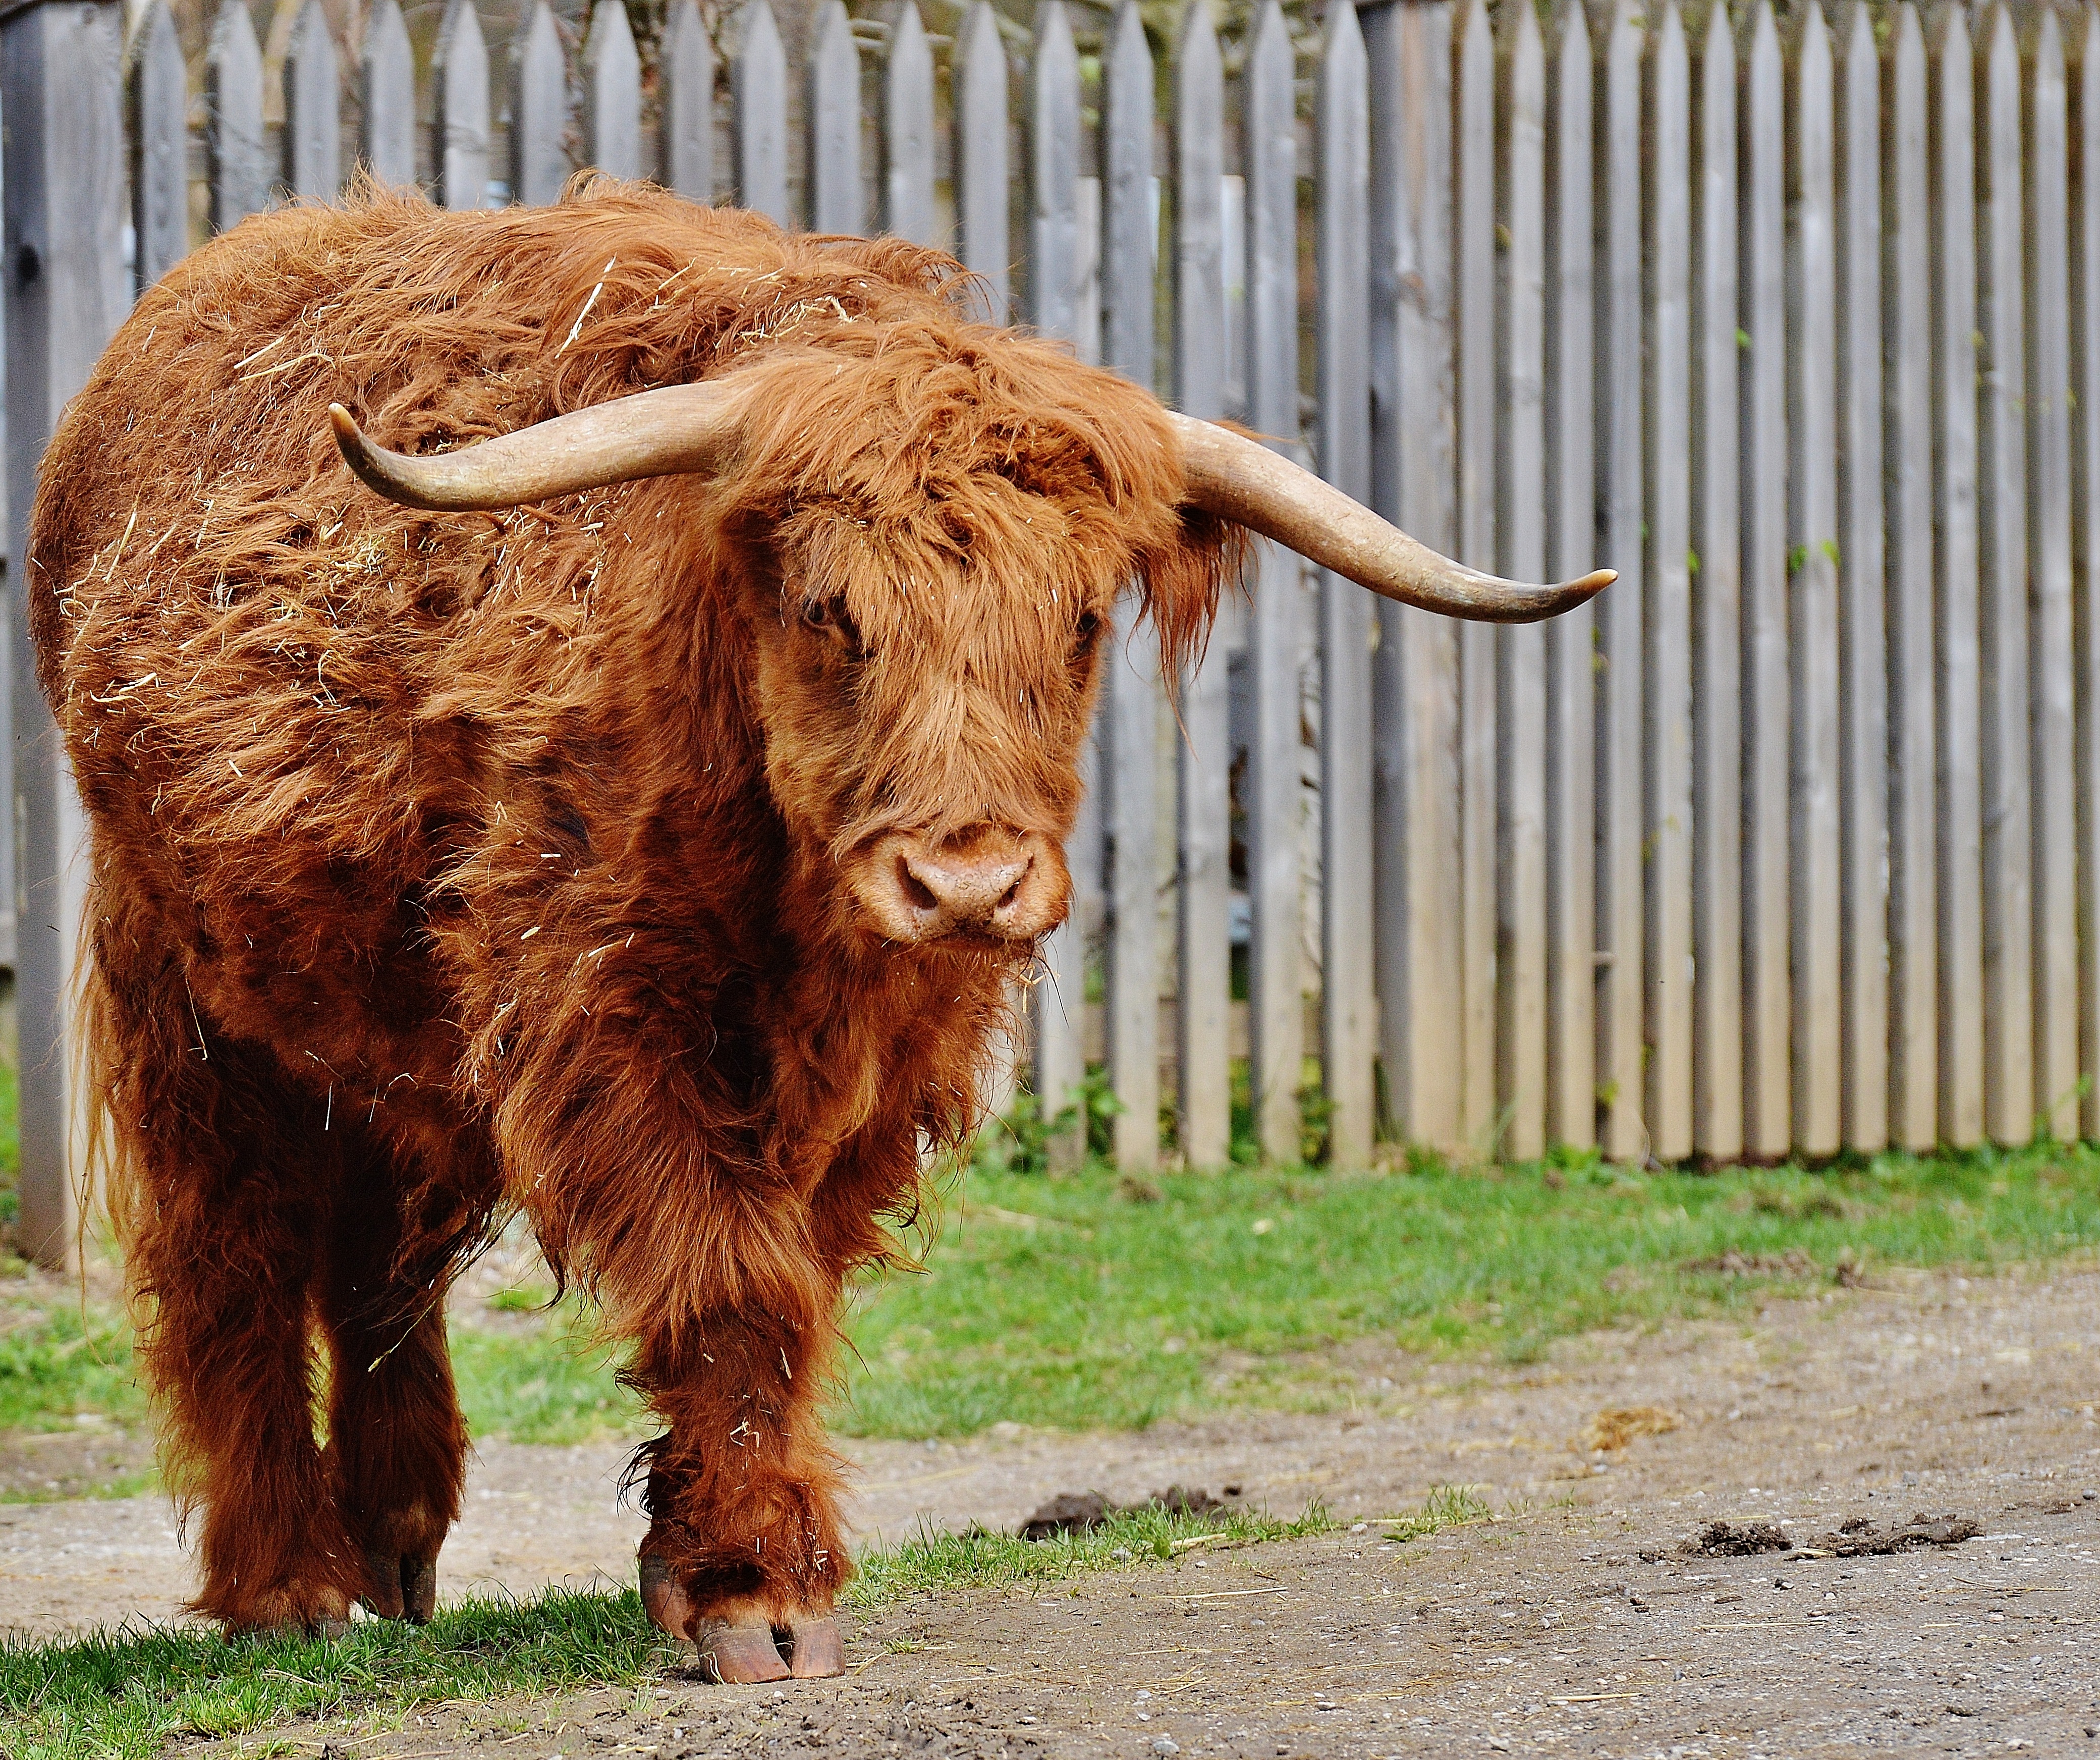
field, farm, animal, horn, pasture, grazing, mammal, beef, fauna, bull, vertebrate, horns, animal world, wildlife photography, ox, cattle like mammal, cow goat family, texas longhorn